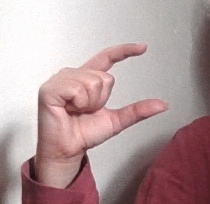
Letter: dal